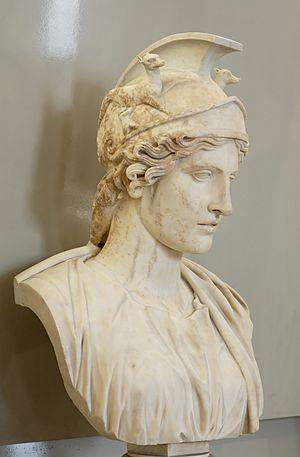
Personnification de la ville de Rome, provenant d'Italie.
Le mot religion vient du latin religio. Ce terme, ses équivalents et ses dérivés ont été définis et utilisés de façons diverses selon les époques, les lieux et les auteurs. Ainsi, avec La Religion en Occident, Michel Despland a proposé une histoire des idées de la religion dans laquelle il formule quarante définitions correspondant aux divers usages et significations du terme dans l'histoire.